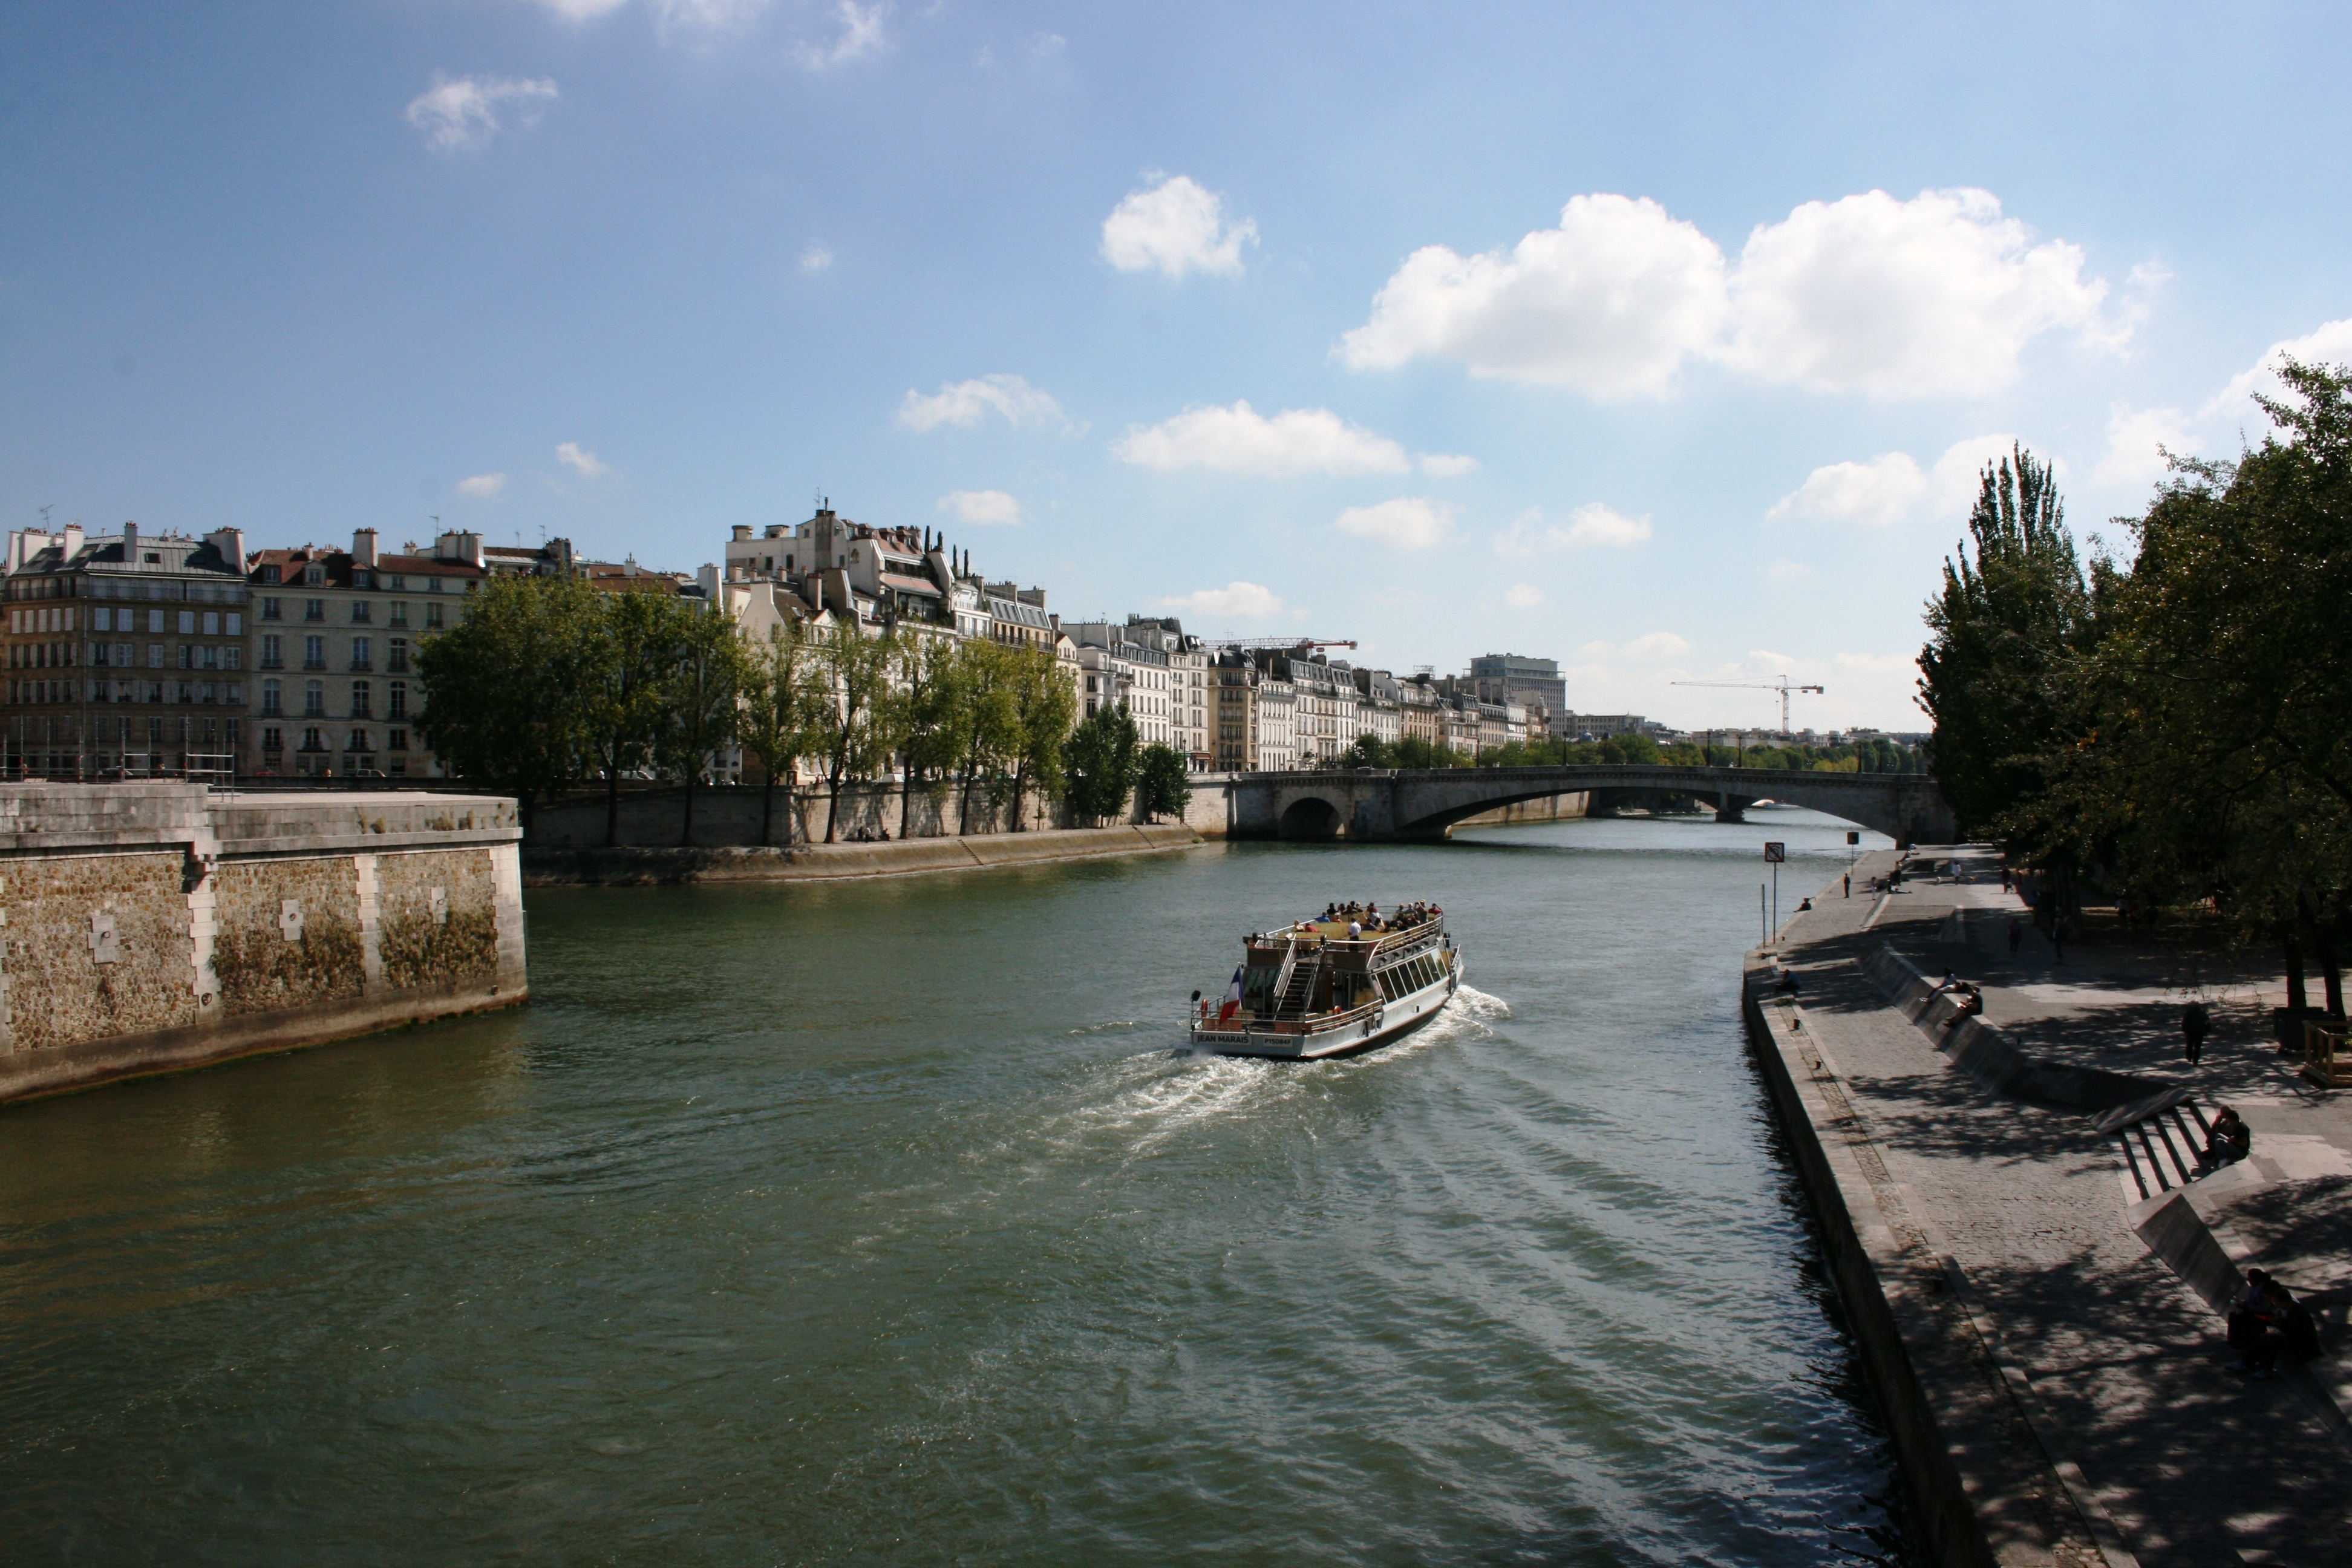
sea, water, boat, paris, river, canal, vehicle, bay, waterway, body of water, boating, channel, landform, seine river, geographical feature, sanchez